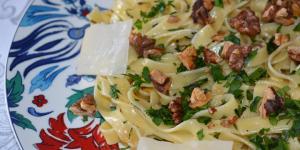
fettuccine al limon